Stefan Šćepović

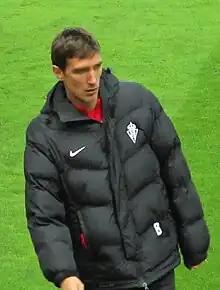
Šćepović with Sporting Gijón in 2017

Stefan Šćepović (born 10 January 1990) is a Serbian professional footballer who plays as a forward for OFK Beograd.